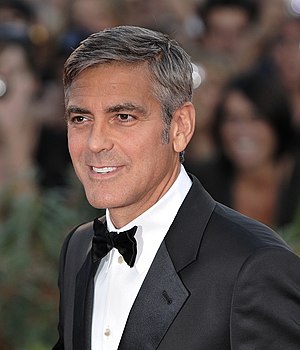
Oscaruddelingen 2013 / Priser
George Clooney
Oscaruddelingen 2013 var den 85. udgave af oscaruddelingen og fandt sted 24. februar 2013 i Dolby Theatre i Hollywood. Seth MacFarlane var vært for første gang.